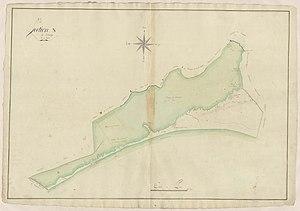
Mauguio. - Cadastre napoléonien
Mauguio est une commune française située dans le département de l'Hérault, en région Occitanie.